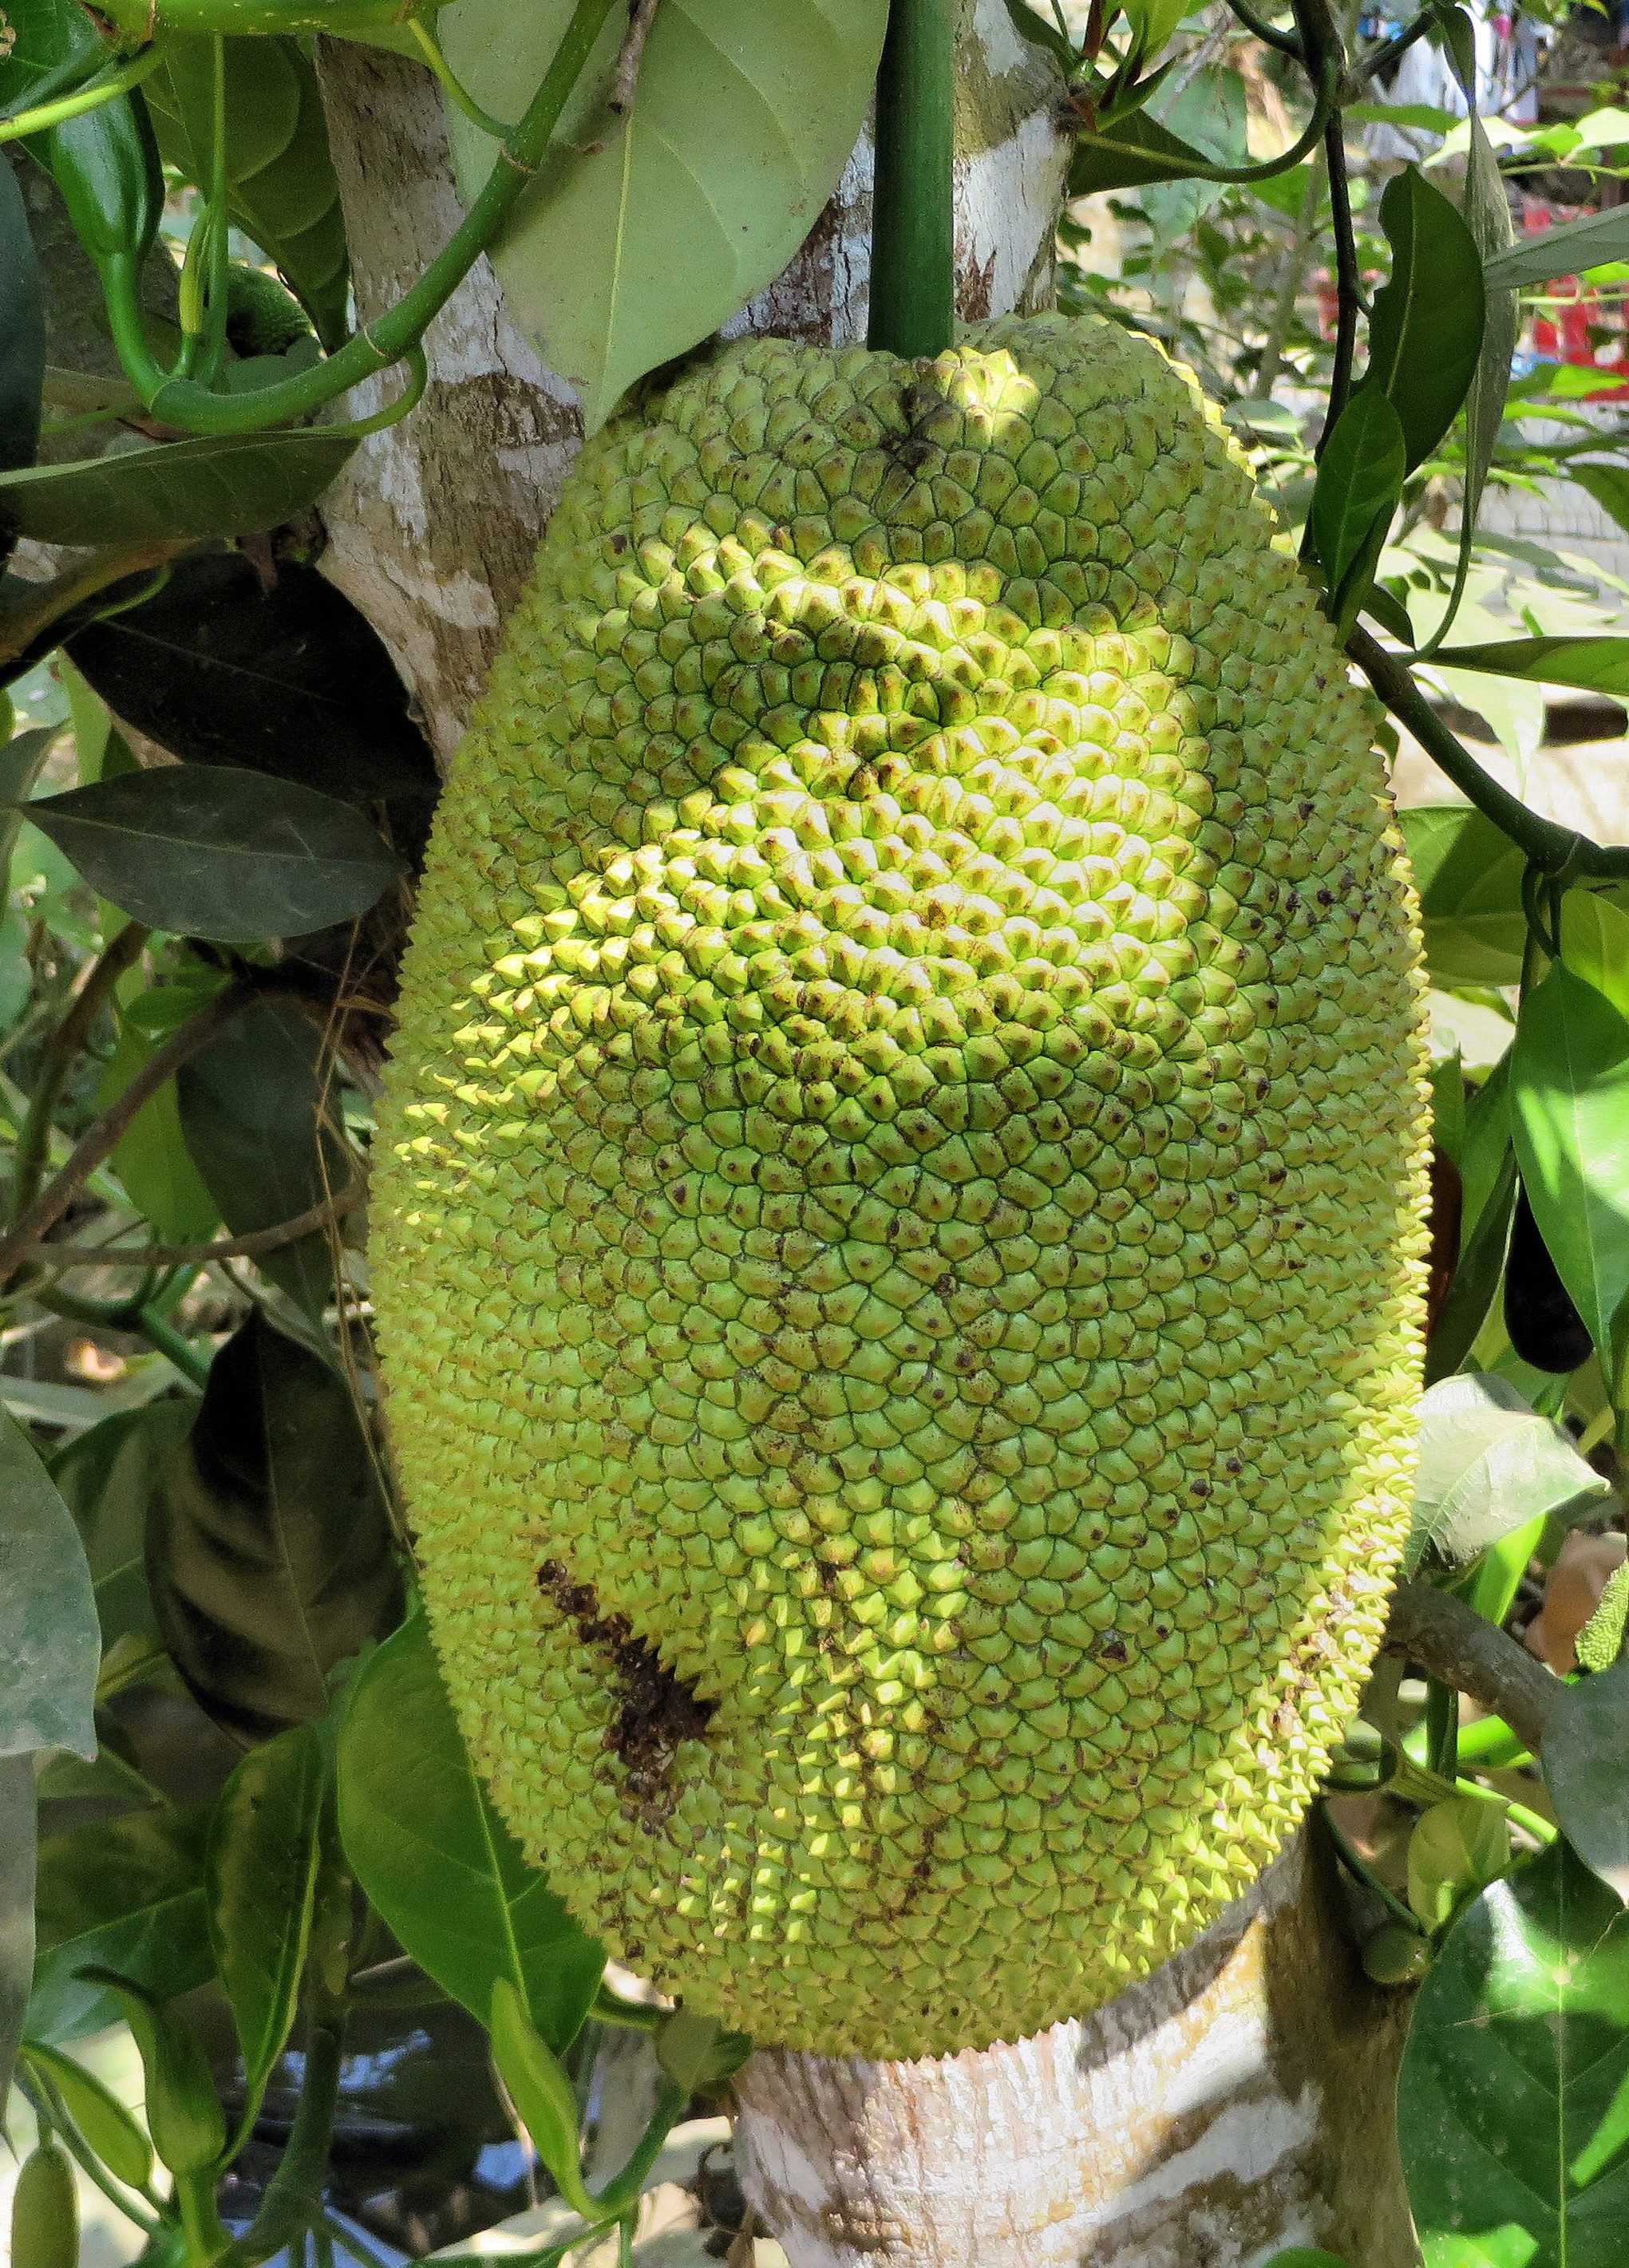
plant, fruit, flower, food, produce, tropical, botany, thailand, tropical fruit, breadfruit, jackfruit, jacques, soursop, artocarpus heterophyllus, artocarpus, fruit of the poor, cauliflorous, cempedak